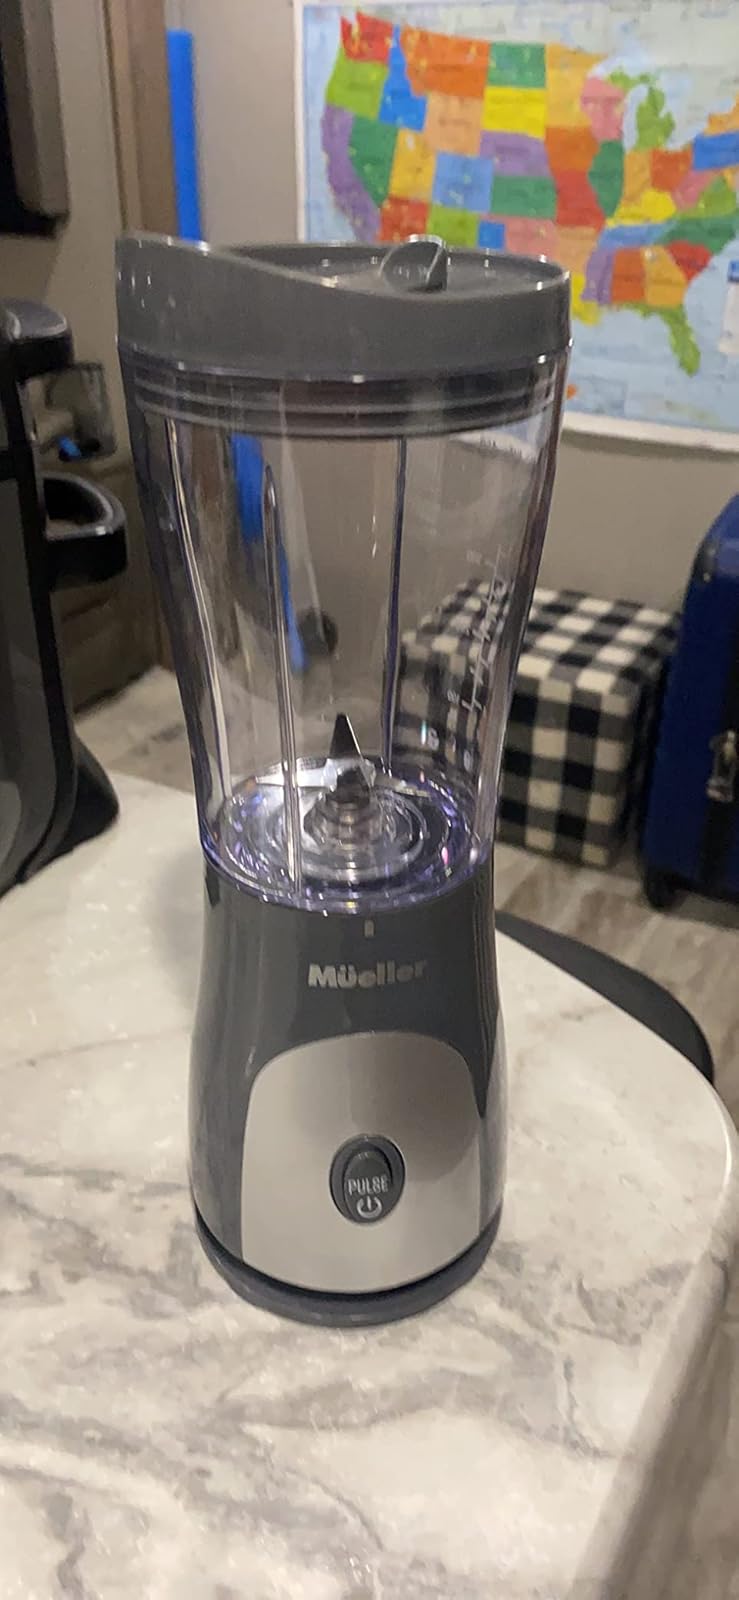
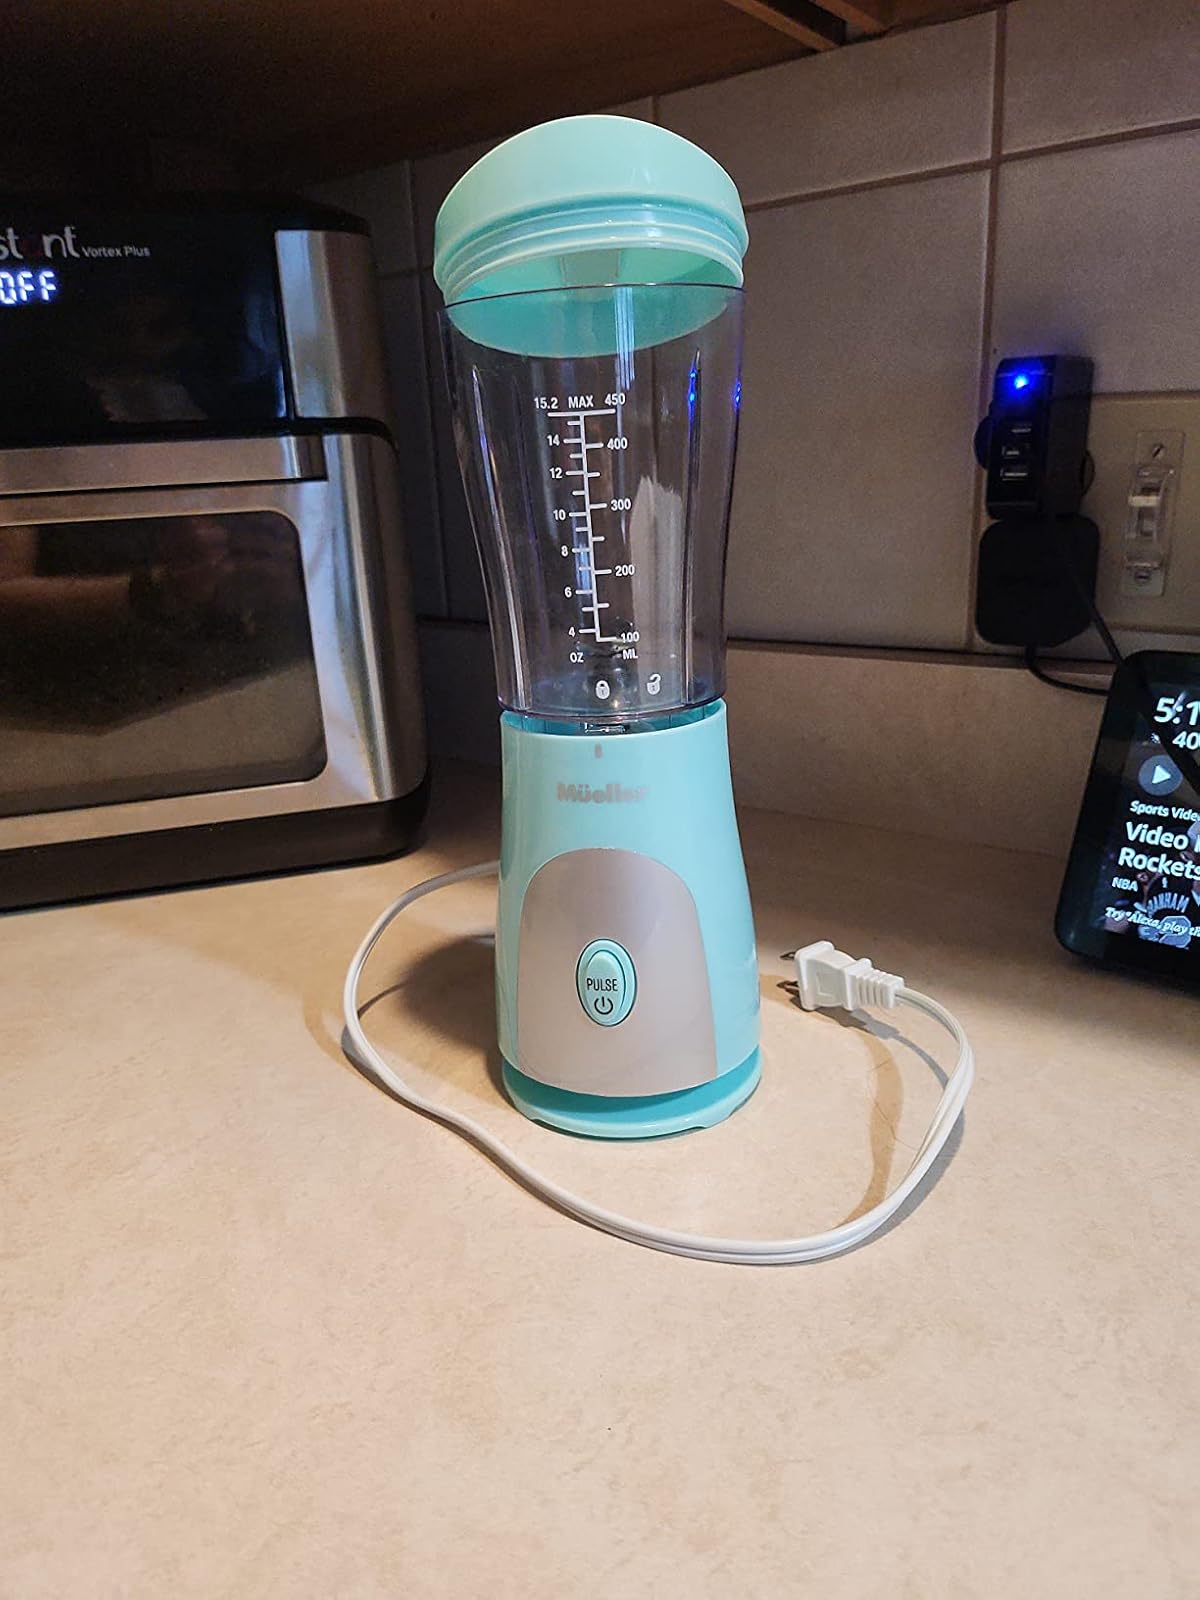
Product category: items_blender
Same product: no